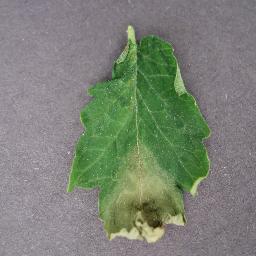
Label: Tomato___Late_blight